Dirk Kaesler

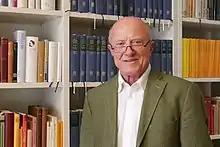
Dirk Kaesler 2018

Dirk Kaesler (born in Wiesbaden on 19 October 1944 as "Dirk Käsler") is a German sociologist and Max Weber expert. Now retired, he was formerly Professor of Sociology at the University of Marburg. He is the author of "Max Weber: An Introduction to his Life and Work", first published by the University of Chicago Press in 1988.